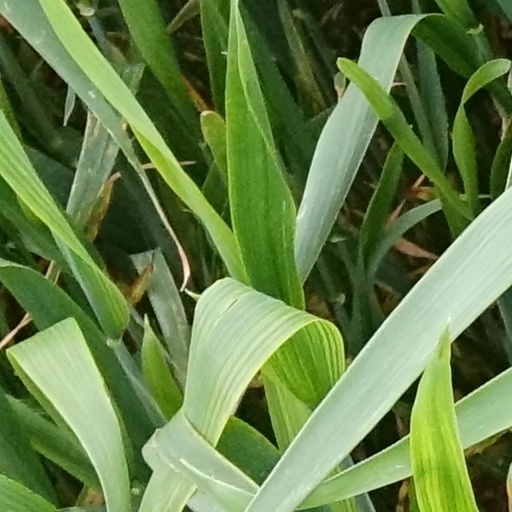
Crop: wheat